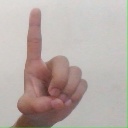
अक्षर: ड